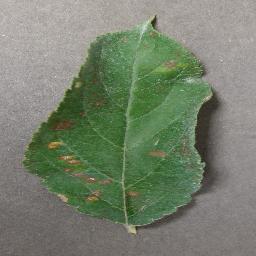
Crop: apple
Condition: cedar_rust